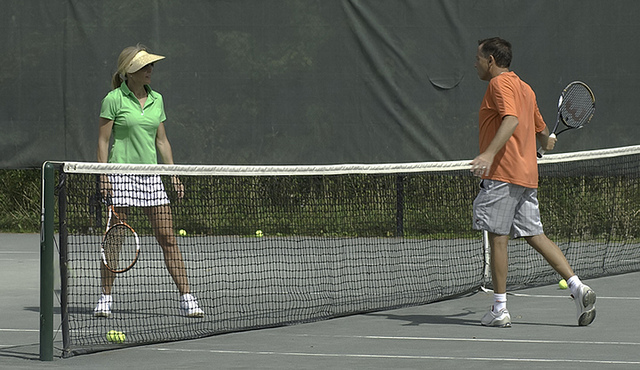
người đàn ông và người phụ nữ đang cầm vợt tennis đứng trên sân thảo luận